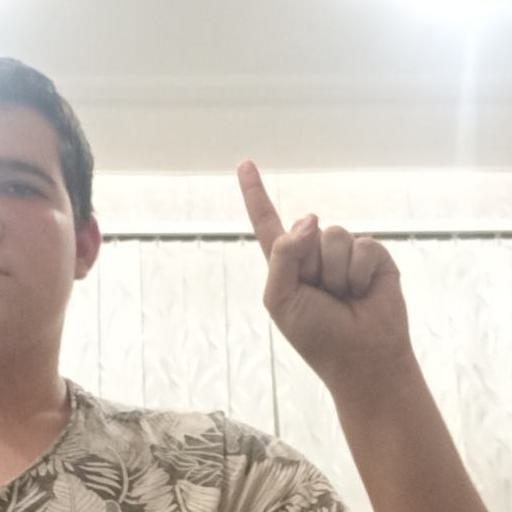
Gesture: one